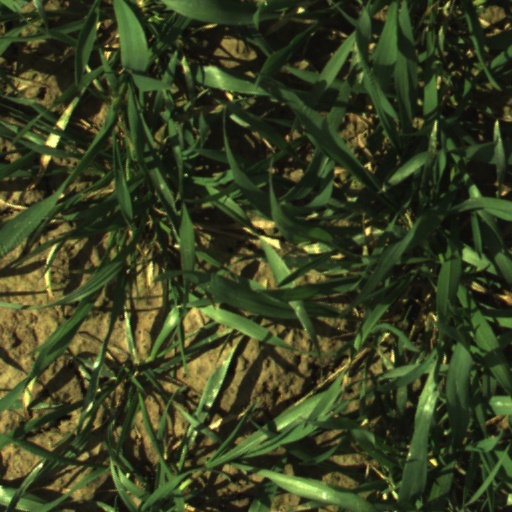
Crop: wheat